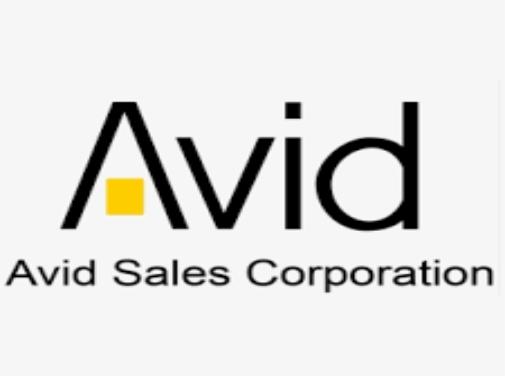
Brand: Avid
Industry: Necessities